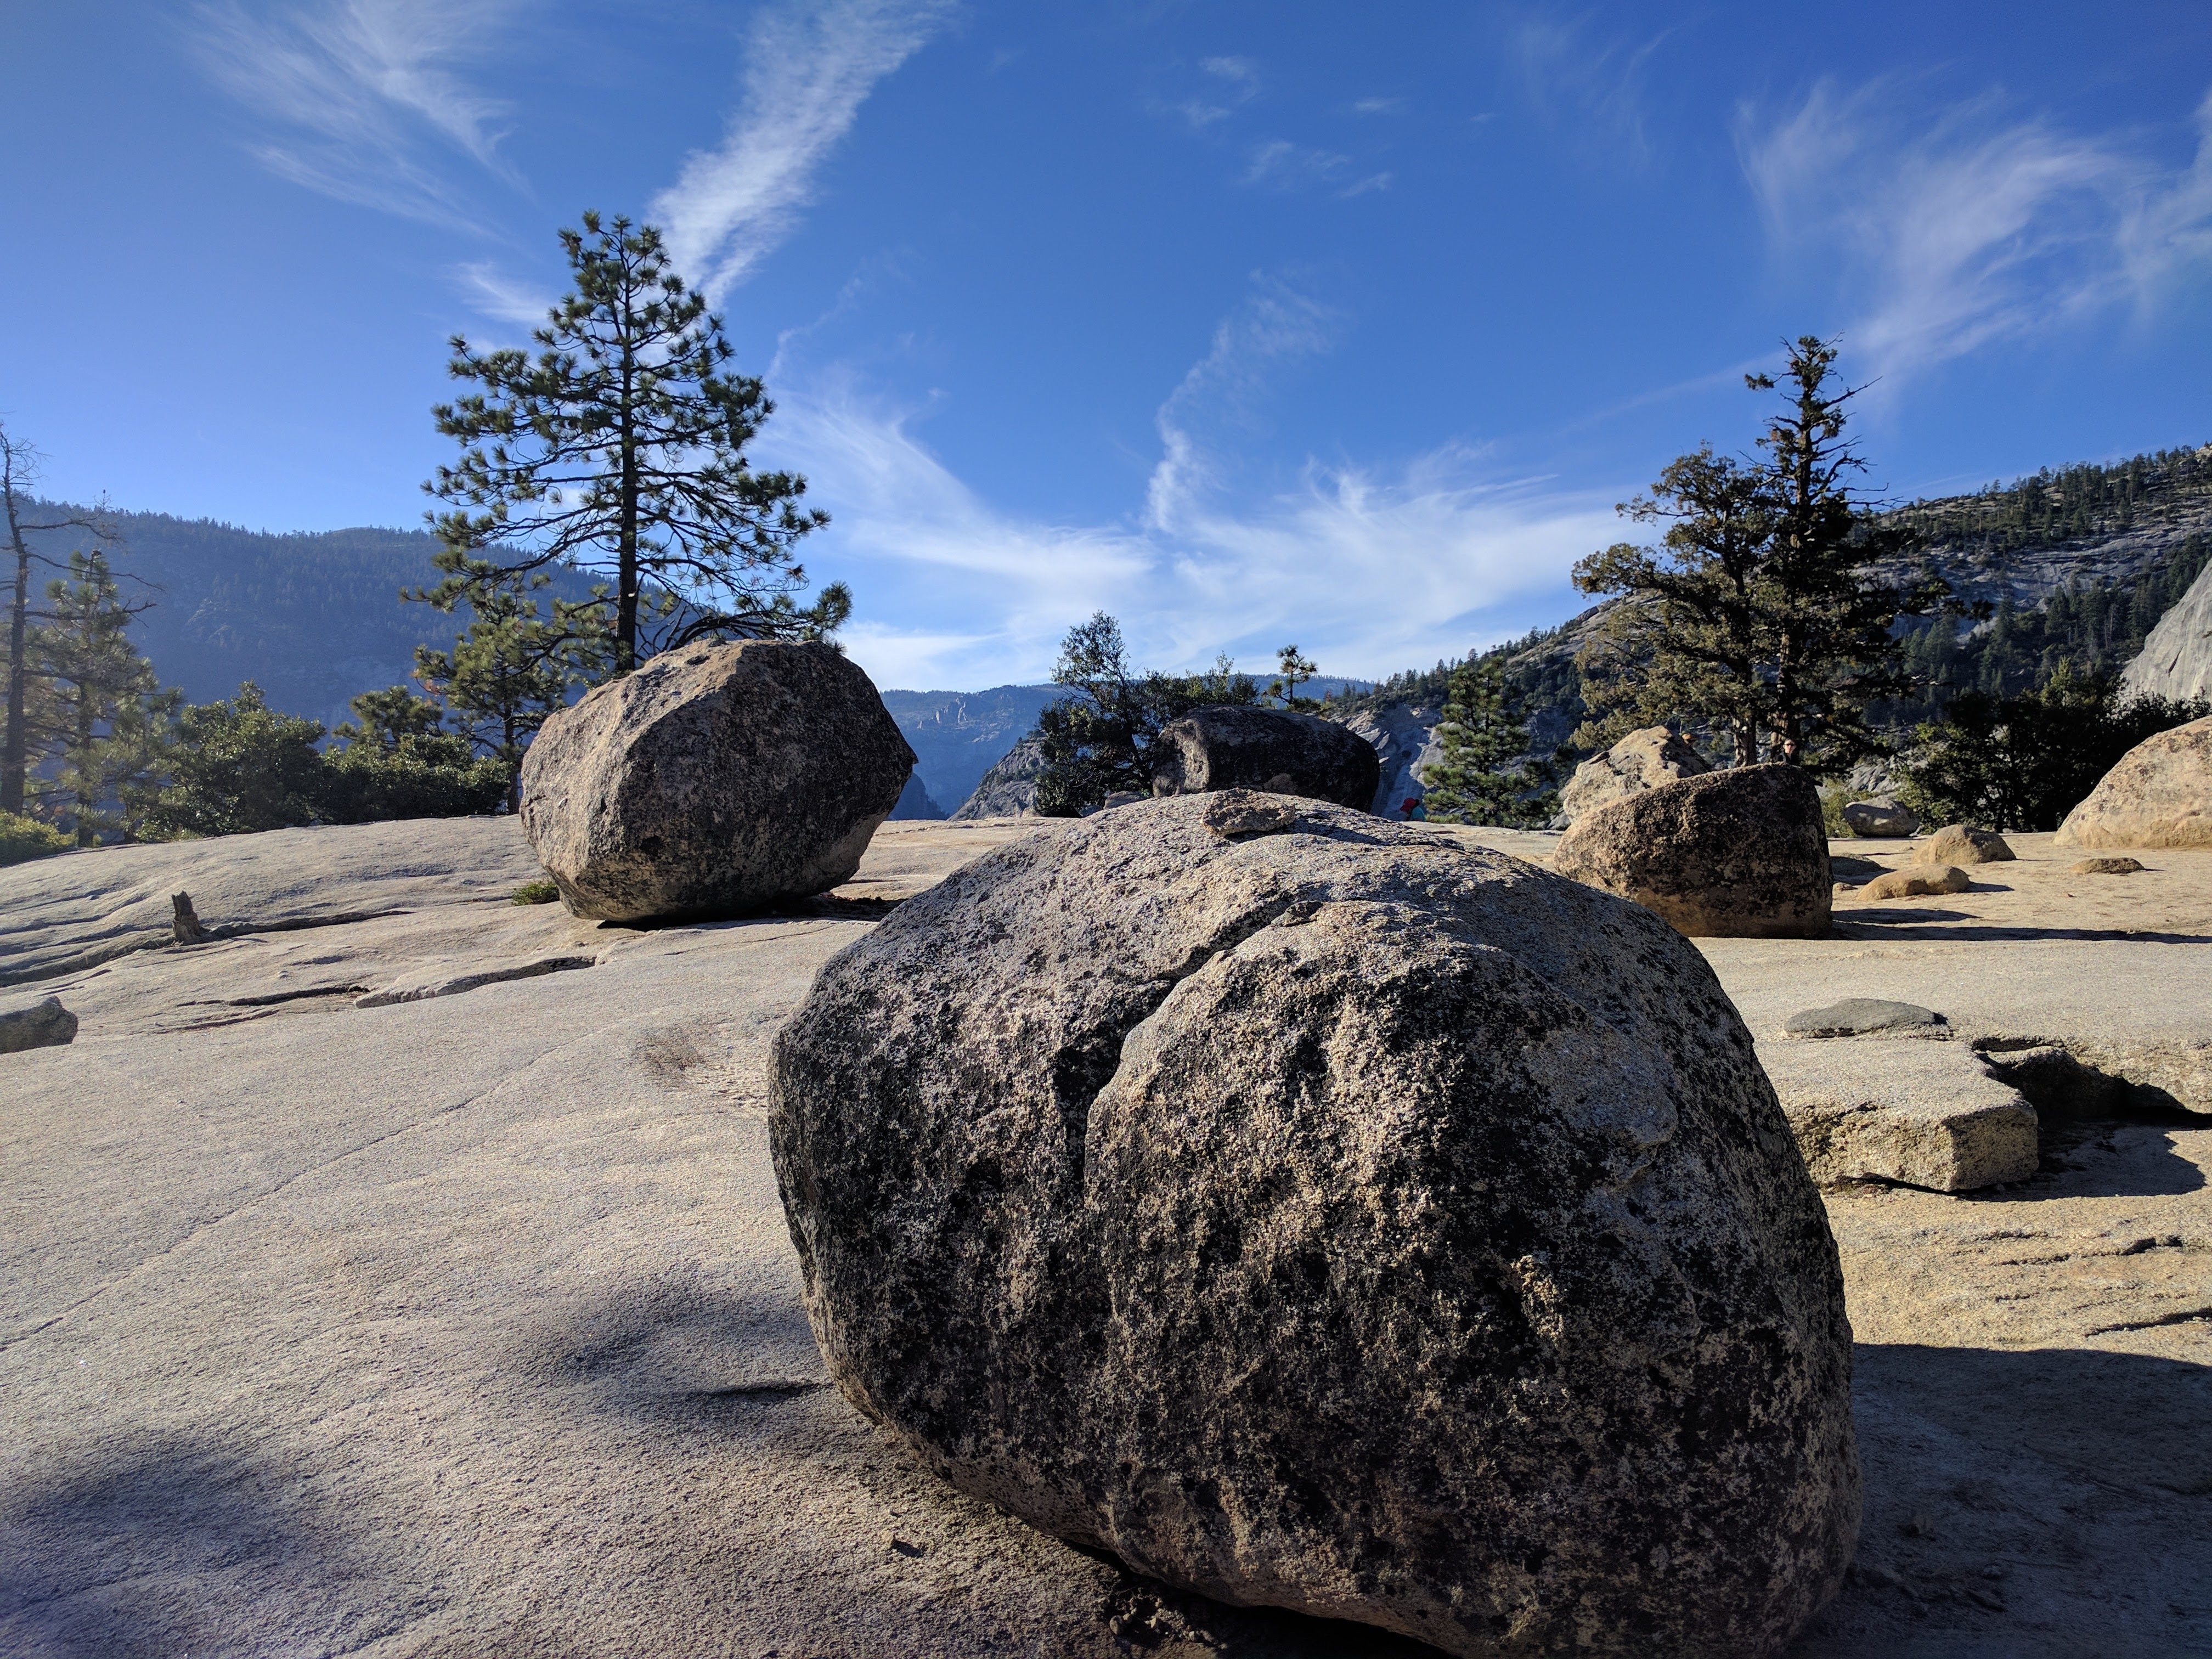
landscape, sea, tree, nature, rock, wilderness, mountain, snow, lake, material, geology, boulder